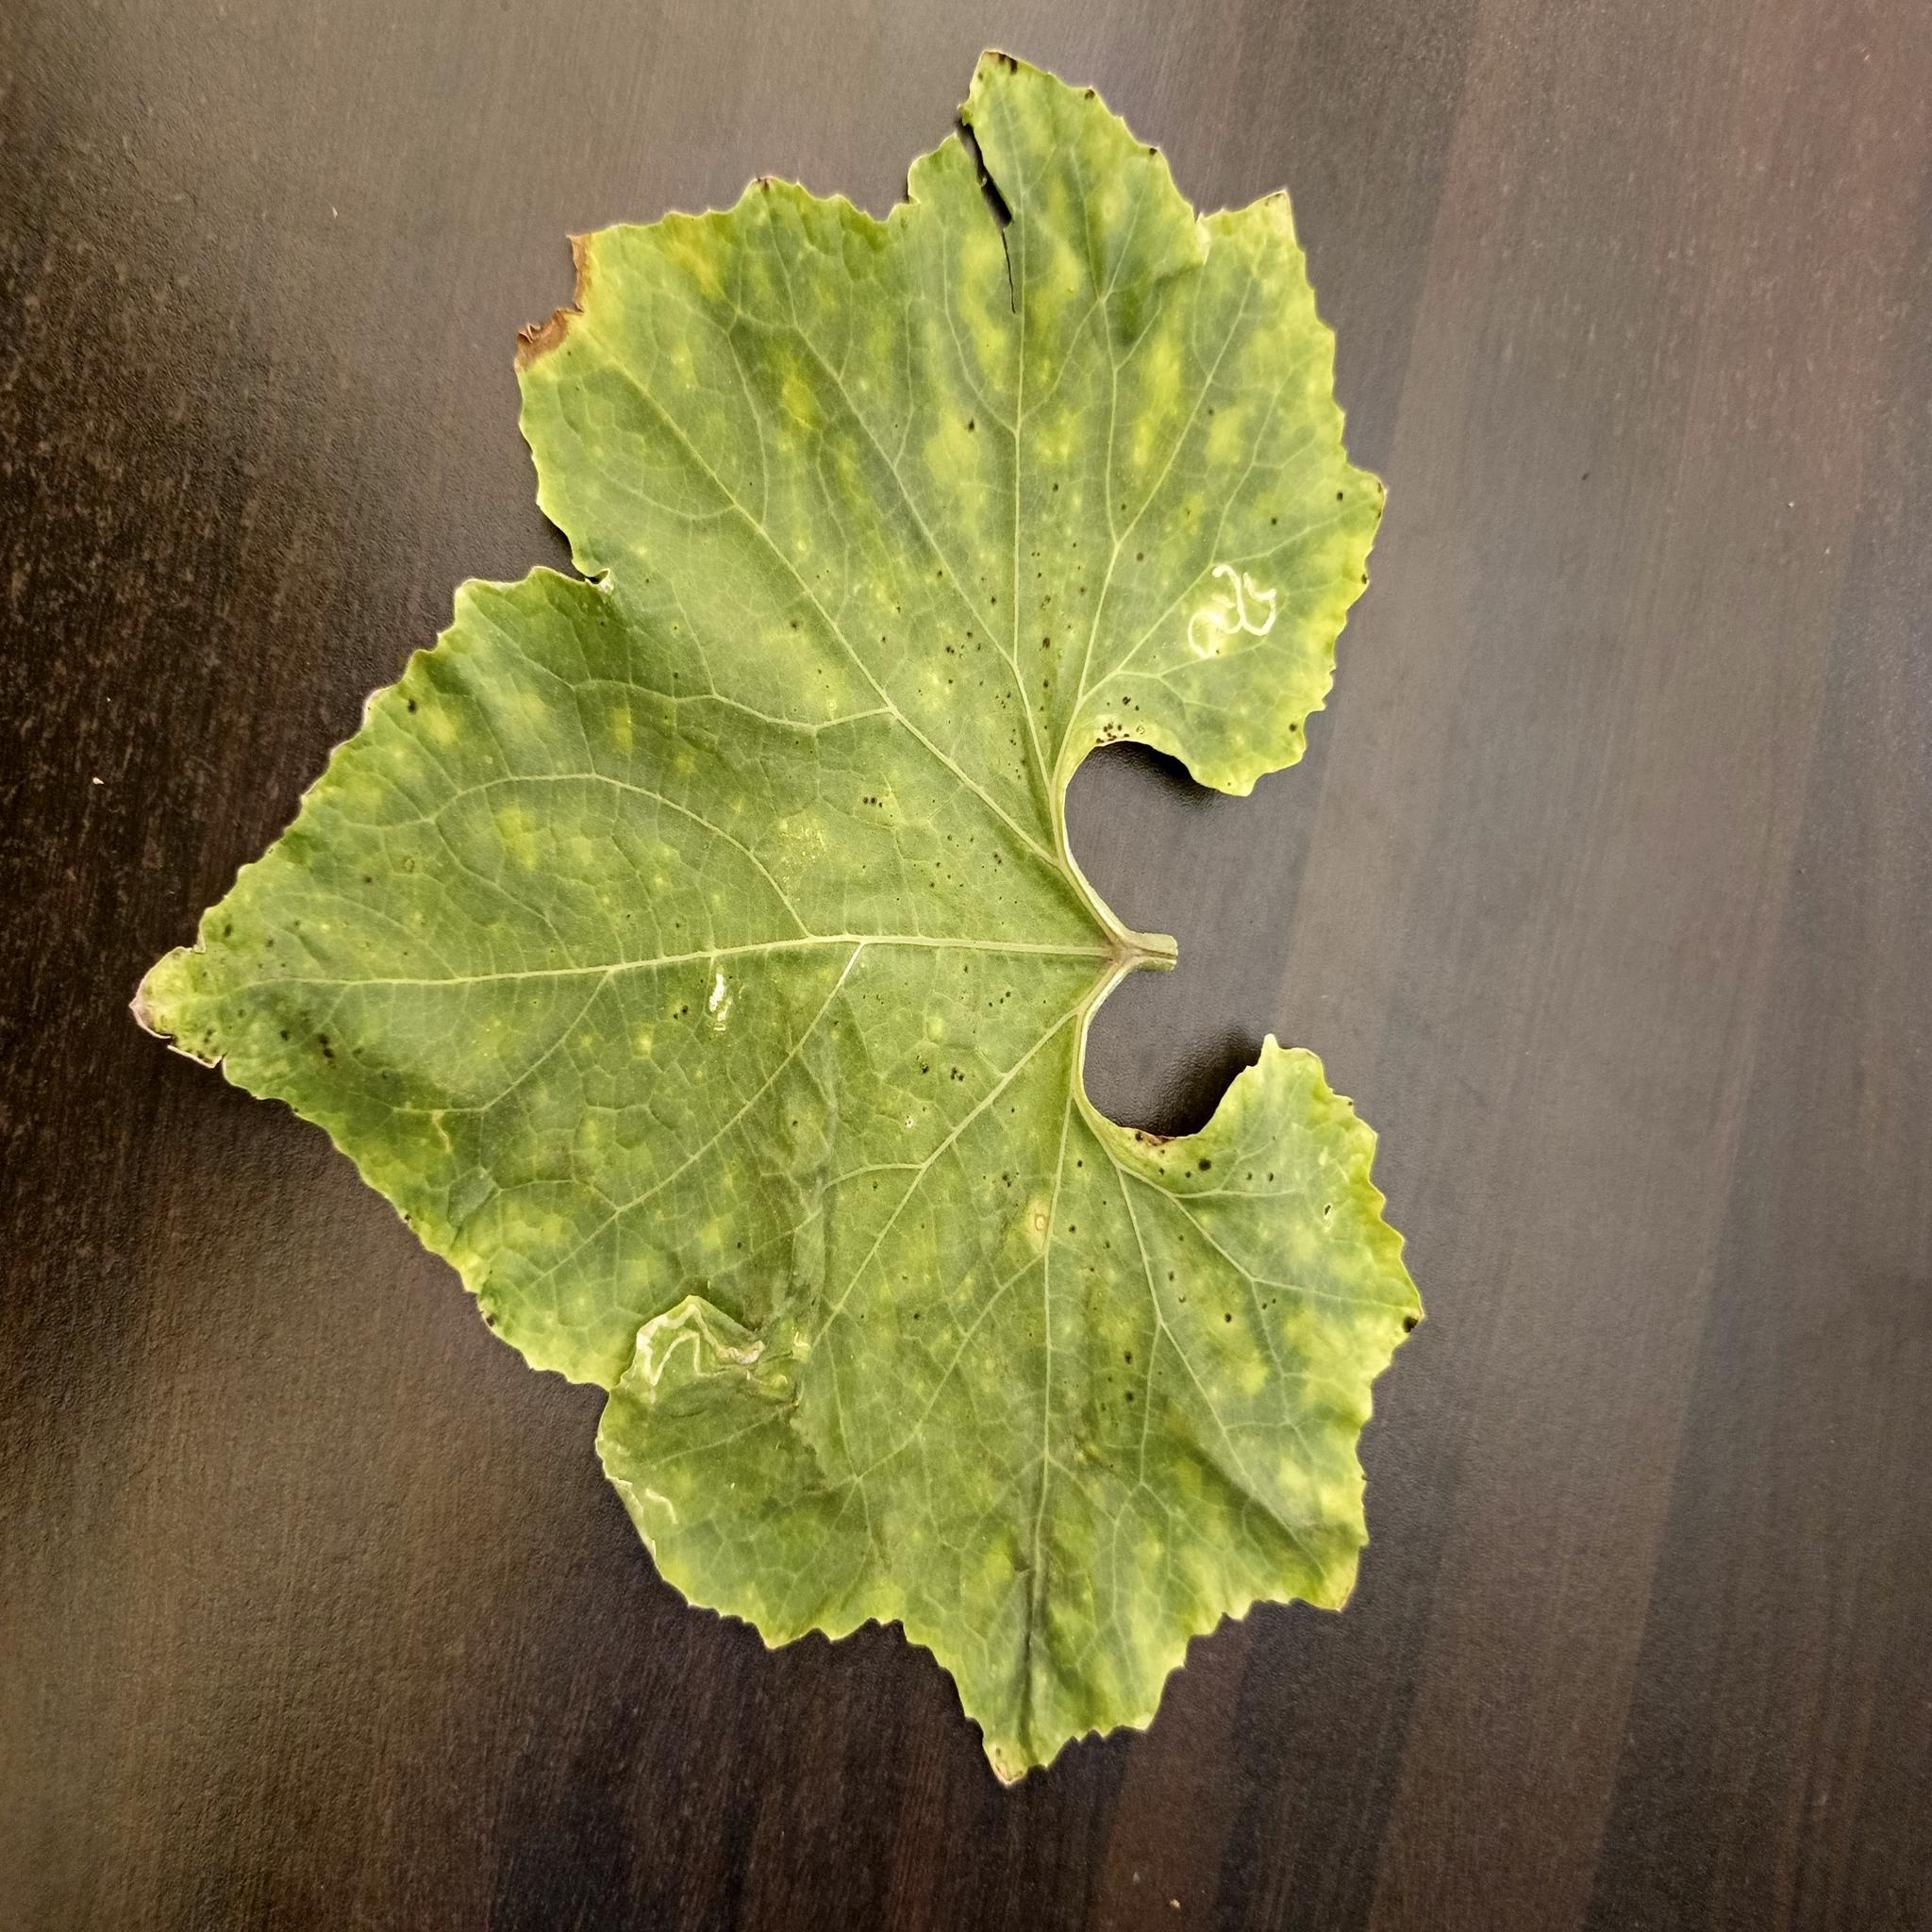
Label: Leaf miner